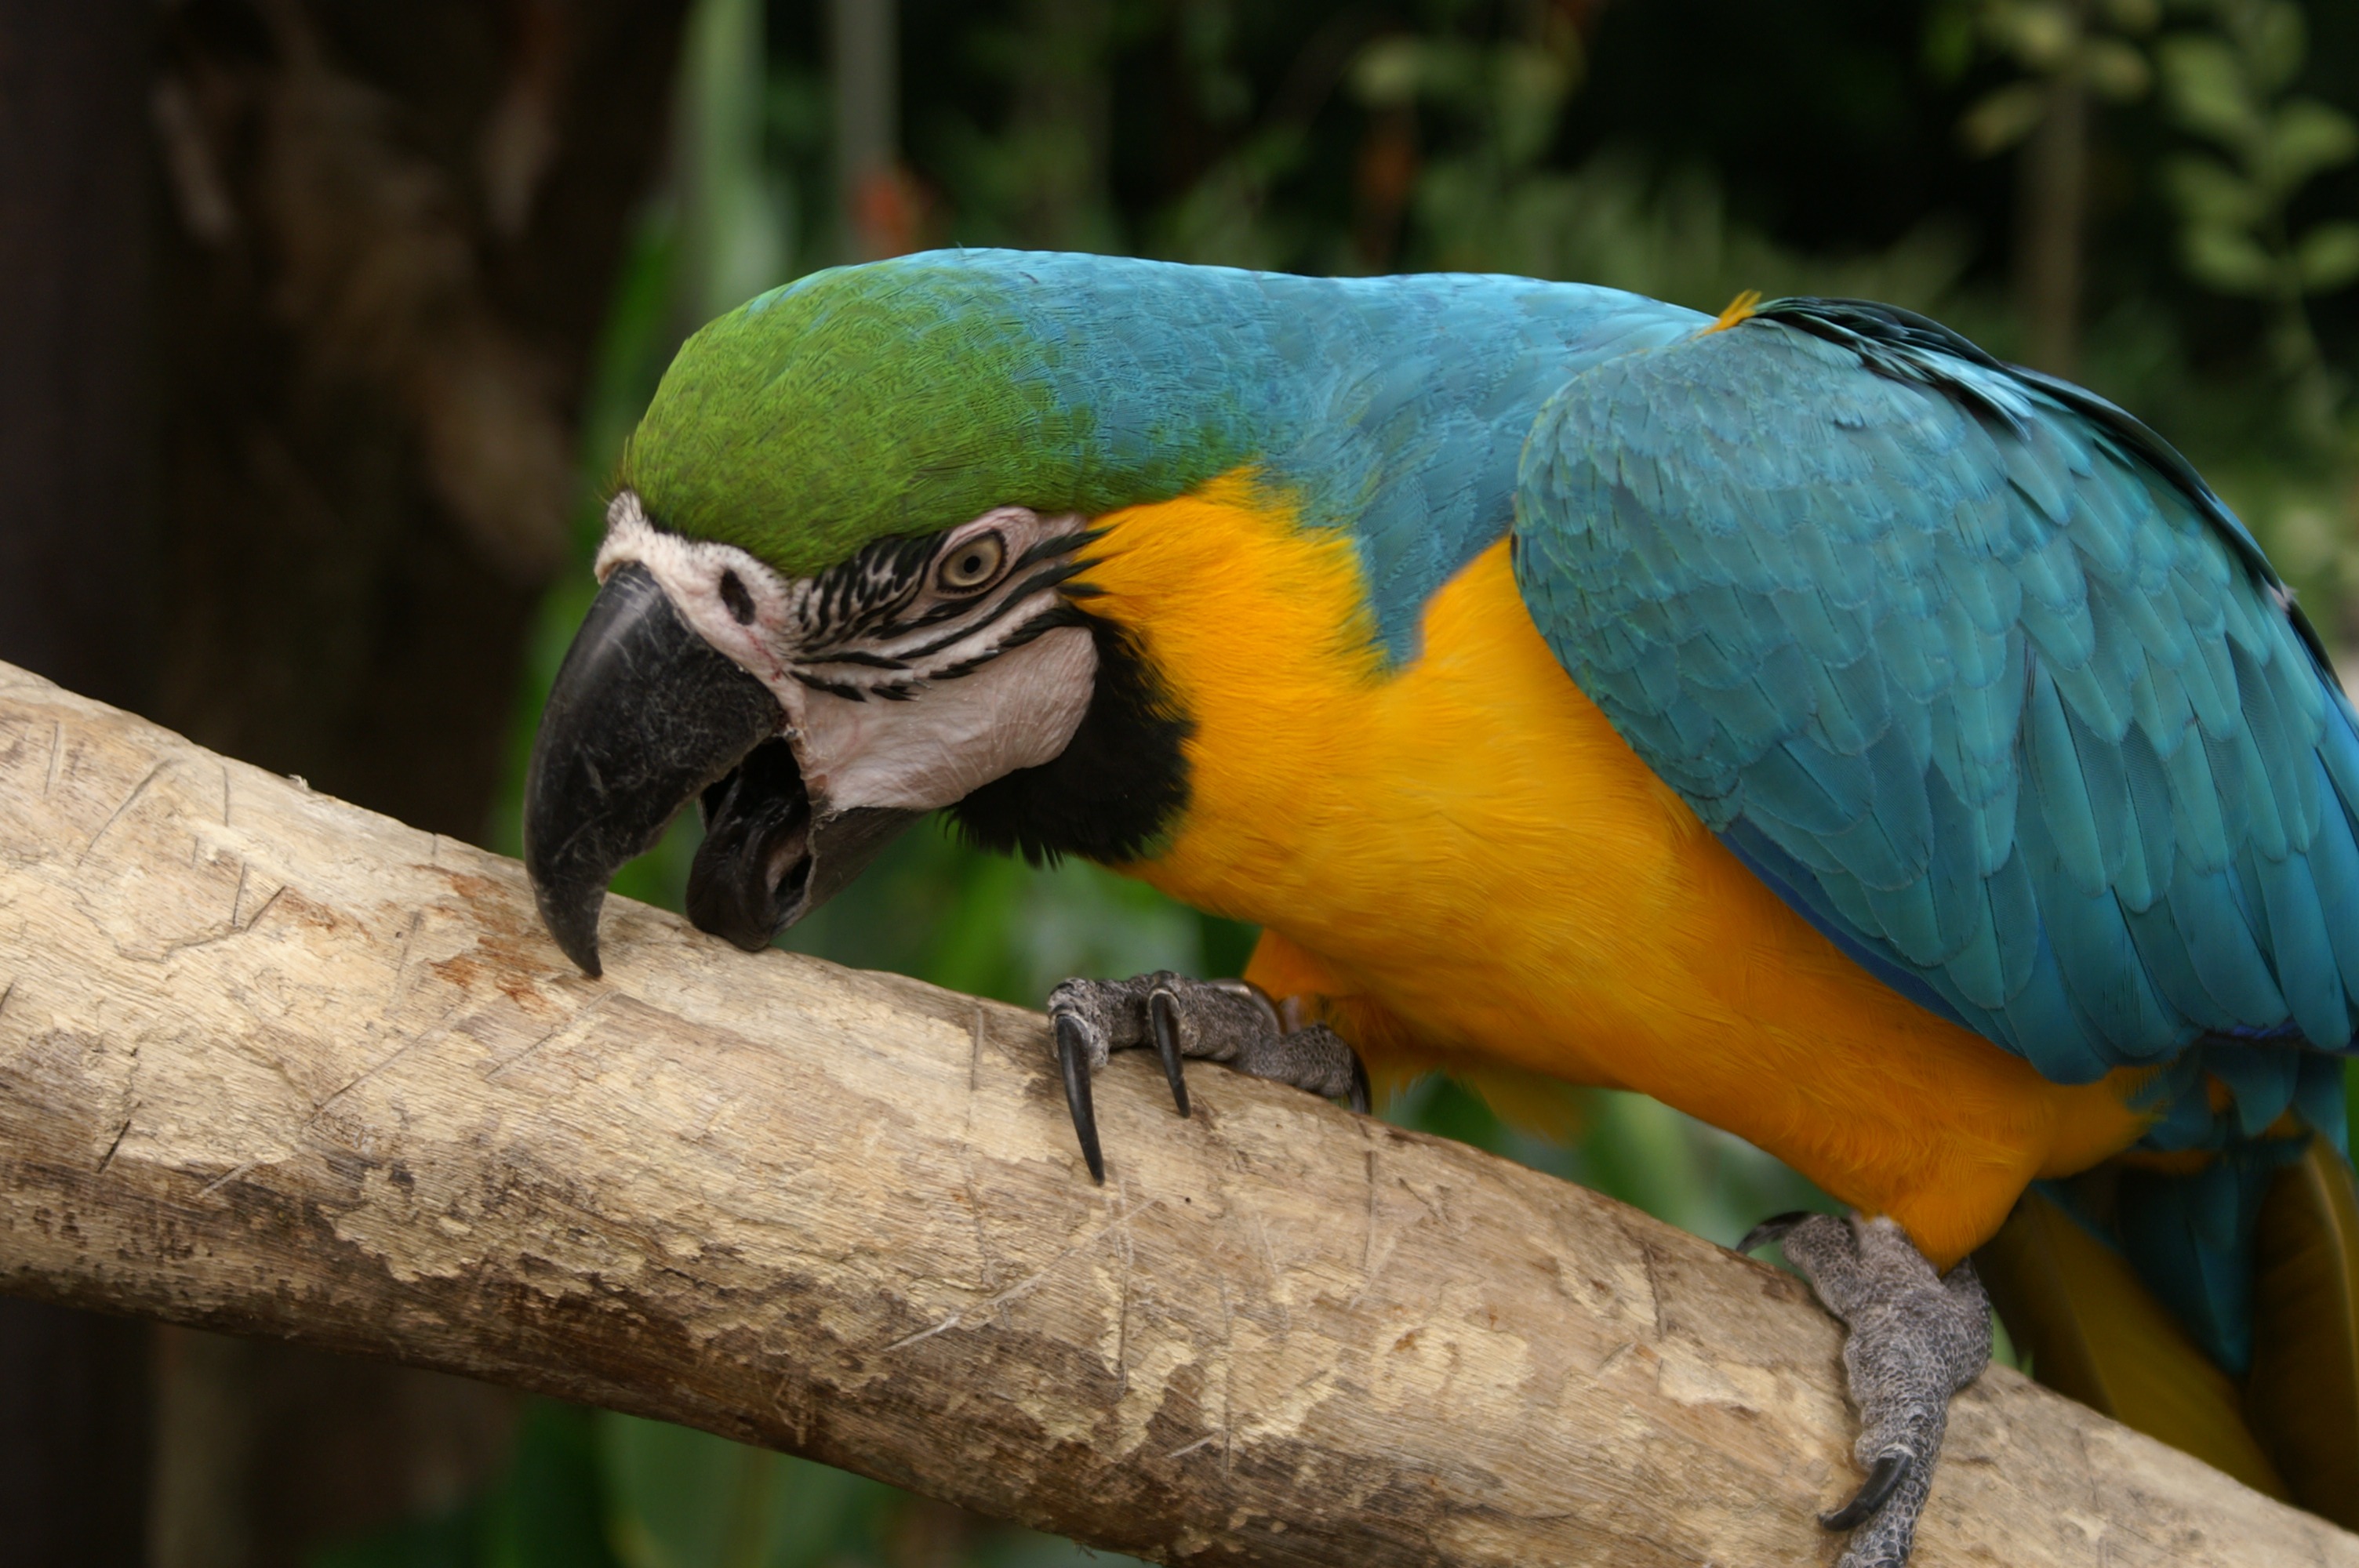
nature, bird, wing, animal, wildlife, pet, green, beak, tropical, blue, colorful, fauna, lorikeet, macaw, wings, vertebrate, parrot, large, exotic, parakeet, strong, perched, common pet parakeet